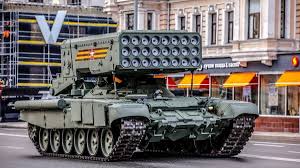
Label: Self Propelled Artillery